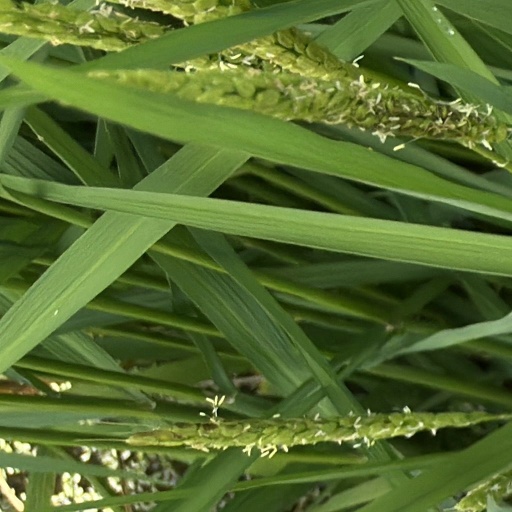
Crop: rice